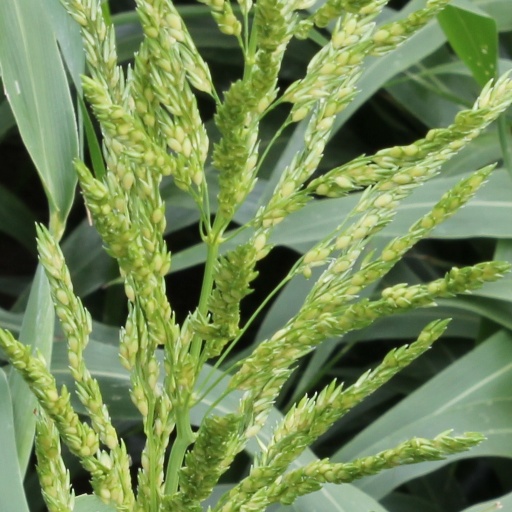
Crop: sorghum